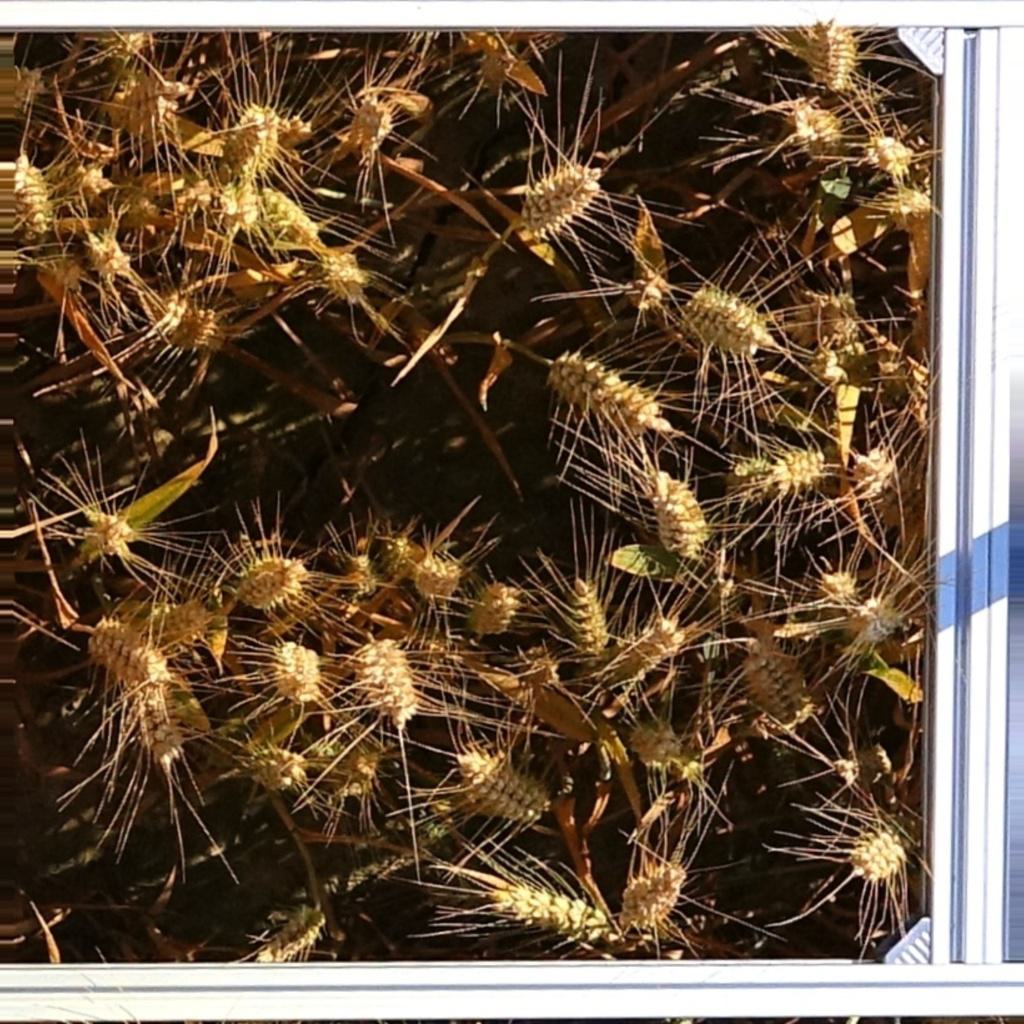
Country: France
Location: VLB
Wheat development stage: Ripening